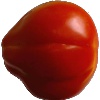
Label: Tomato 1